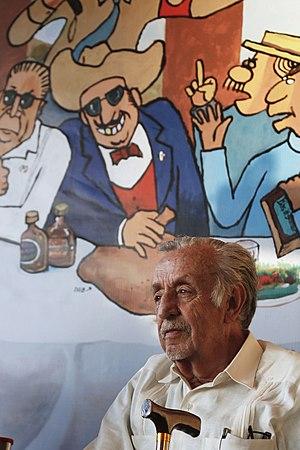
Eduardo del Río, dit Rius, est un dessinateur et écrivain mexicain.